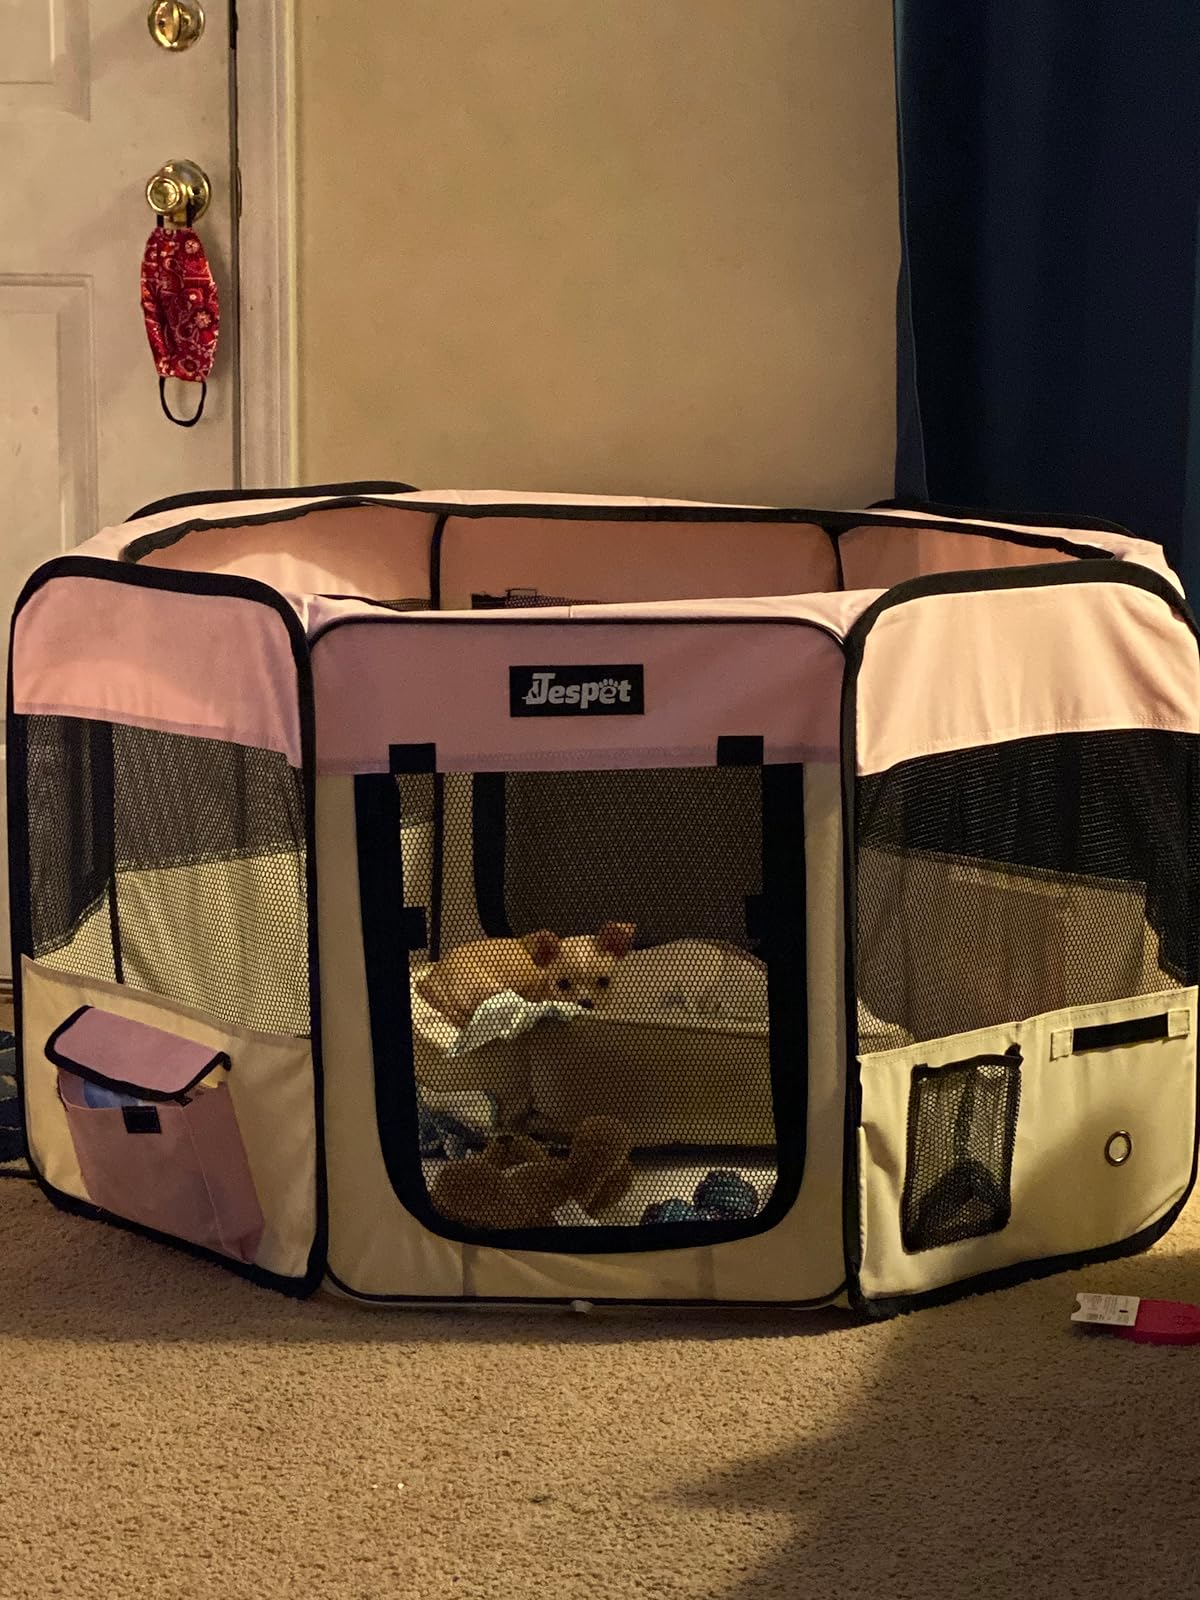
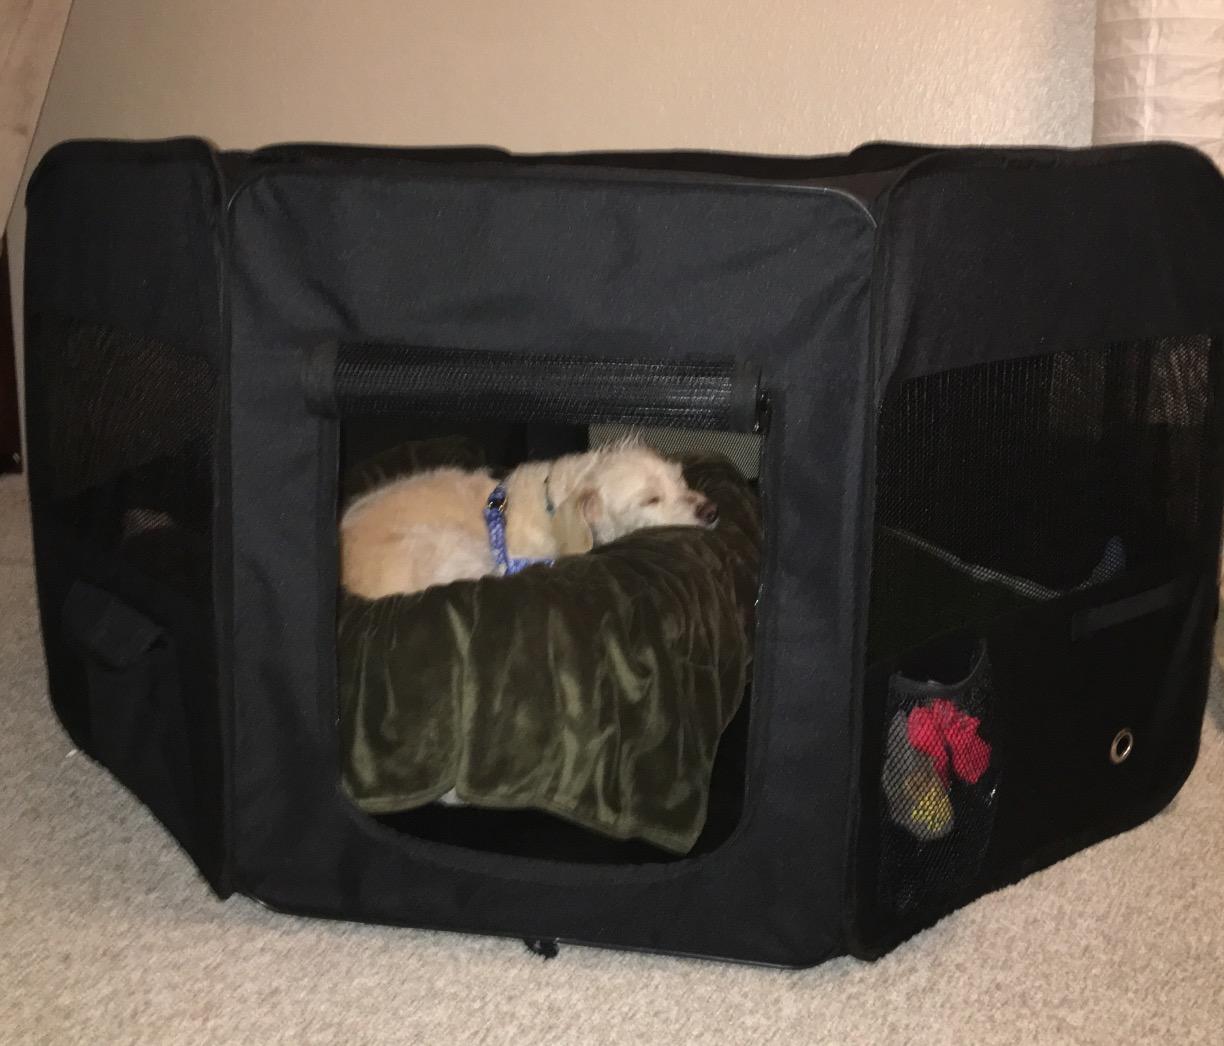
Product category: items_kennel
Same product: no